Snail Mail (musician)

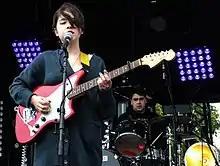
Snail Mail performing at the Thing Festival in 2019, with drummer Ray Brown in the background

Jordan released her self-recorded solo extended play (EP) "Stick" in 2015 with her new band as Snail Mail. She was joined by Ryan Vieira playing bass and Shawn Durham on the drums. In October 2015, Snail Mail performed her first live show at Baltimore's Unregistered Nurse festival alongside Sheer Mag, Screaming Females and Priests. The set attracted the attention of Priests, who subsequently recruited Jordan to their label Sister Polygon Records. After completing one short DIY tour in July 2016, Snail Mail released her first full EP "Habit" via Sister Polygon, produced by Priests' G.L. Jaguar and Coup Sauvage and the Snips's Jason Sauvage. The six-track EP received considerable coverage from the indie press. "Pitchfork" included the EP's opening track, "Thinning", in their "Best New Track" series.